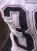
Number: 3